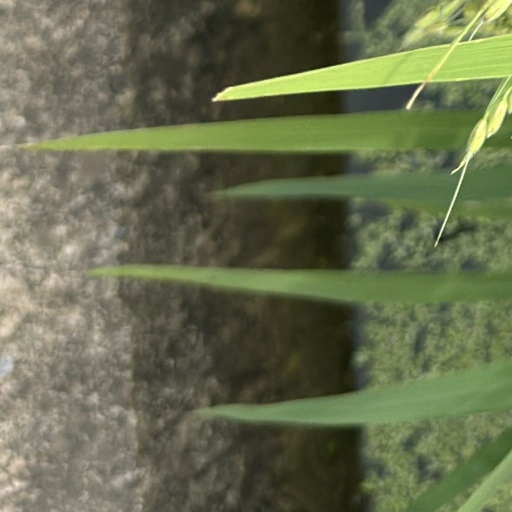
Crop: rice